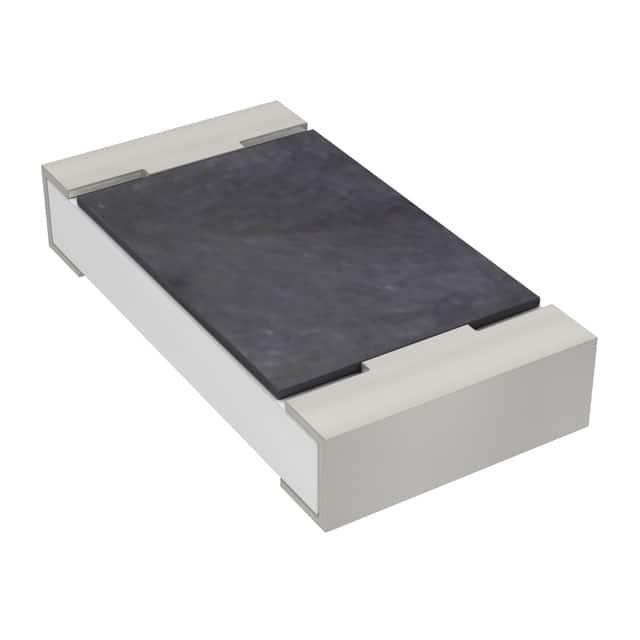
RE0201BRE075KP Yageo
RE0201BRE075KP Yageo Description: TOTAL LEAD-FREE CHIP RESISTOR TH Weight: 0.1kg SKU: RE0201BRE075KP Delivery: We ship via global express services, such as DHL, Fedex, Swiss Post. Warranty: 3 Years AW warranty, for peace of mind.
Brand: Yageo
Category: Electronics > Circuit Boards & Components > Passive Circuit Components